Jamont Gordon

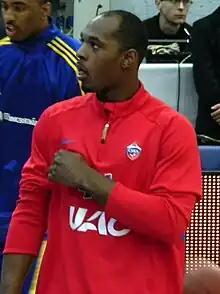
Gordon at PBL All-Star Game.

Jamont Gordon (born March 16, 1987) is an American former professional basketball player. He played for the Mississippi State Bulldogs. At Glencliff Comprehensive High School, Gordon was named 2004 TSSAA class 3A Mr. Basketball. He plays the point guard and shooting guard positions.